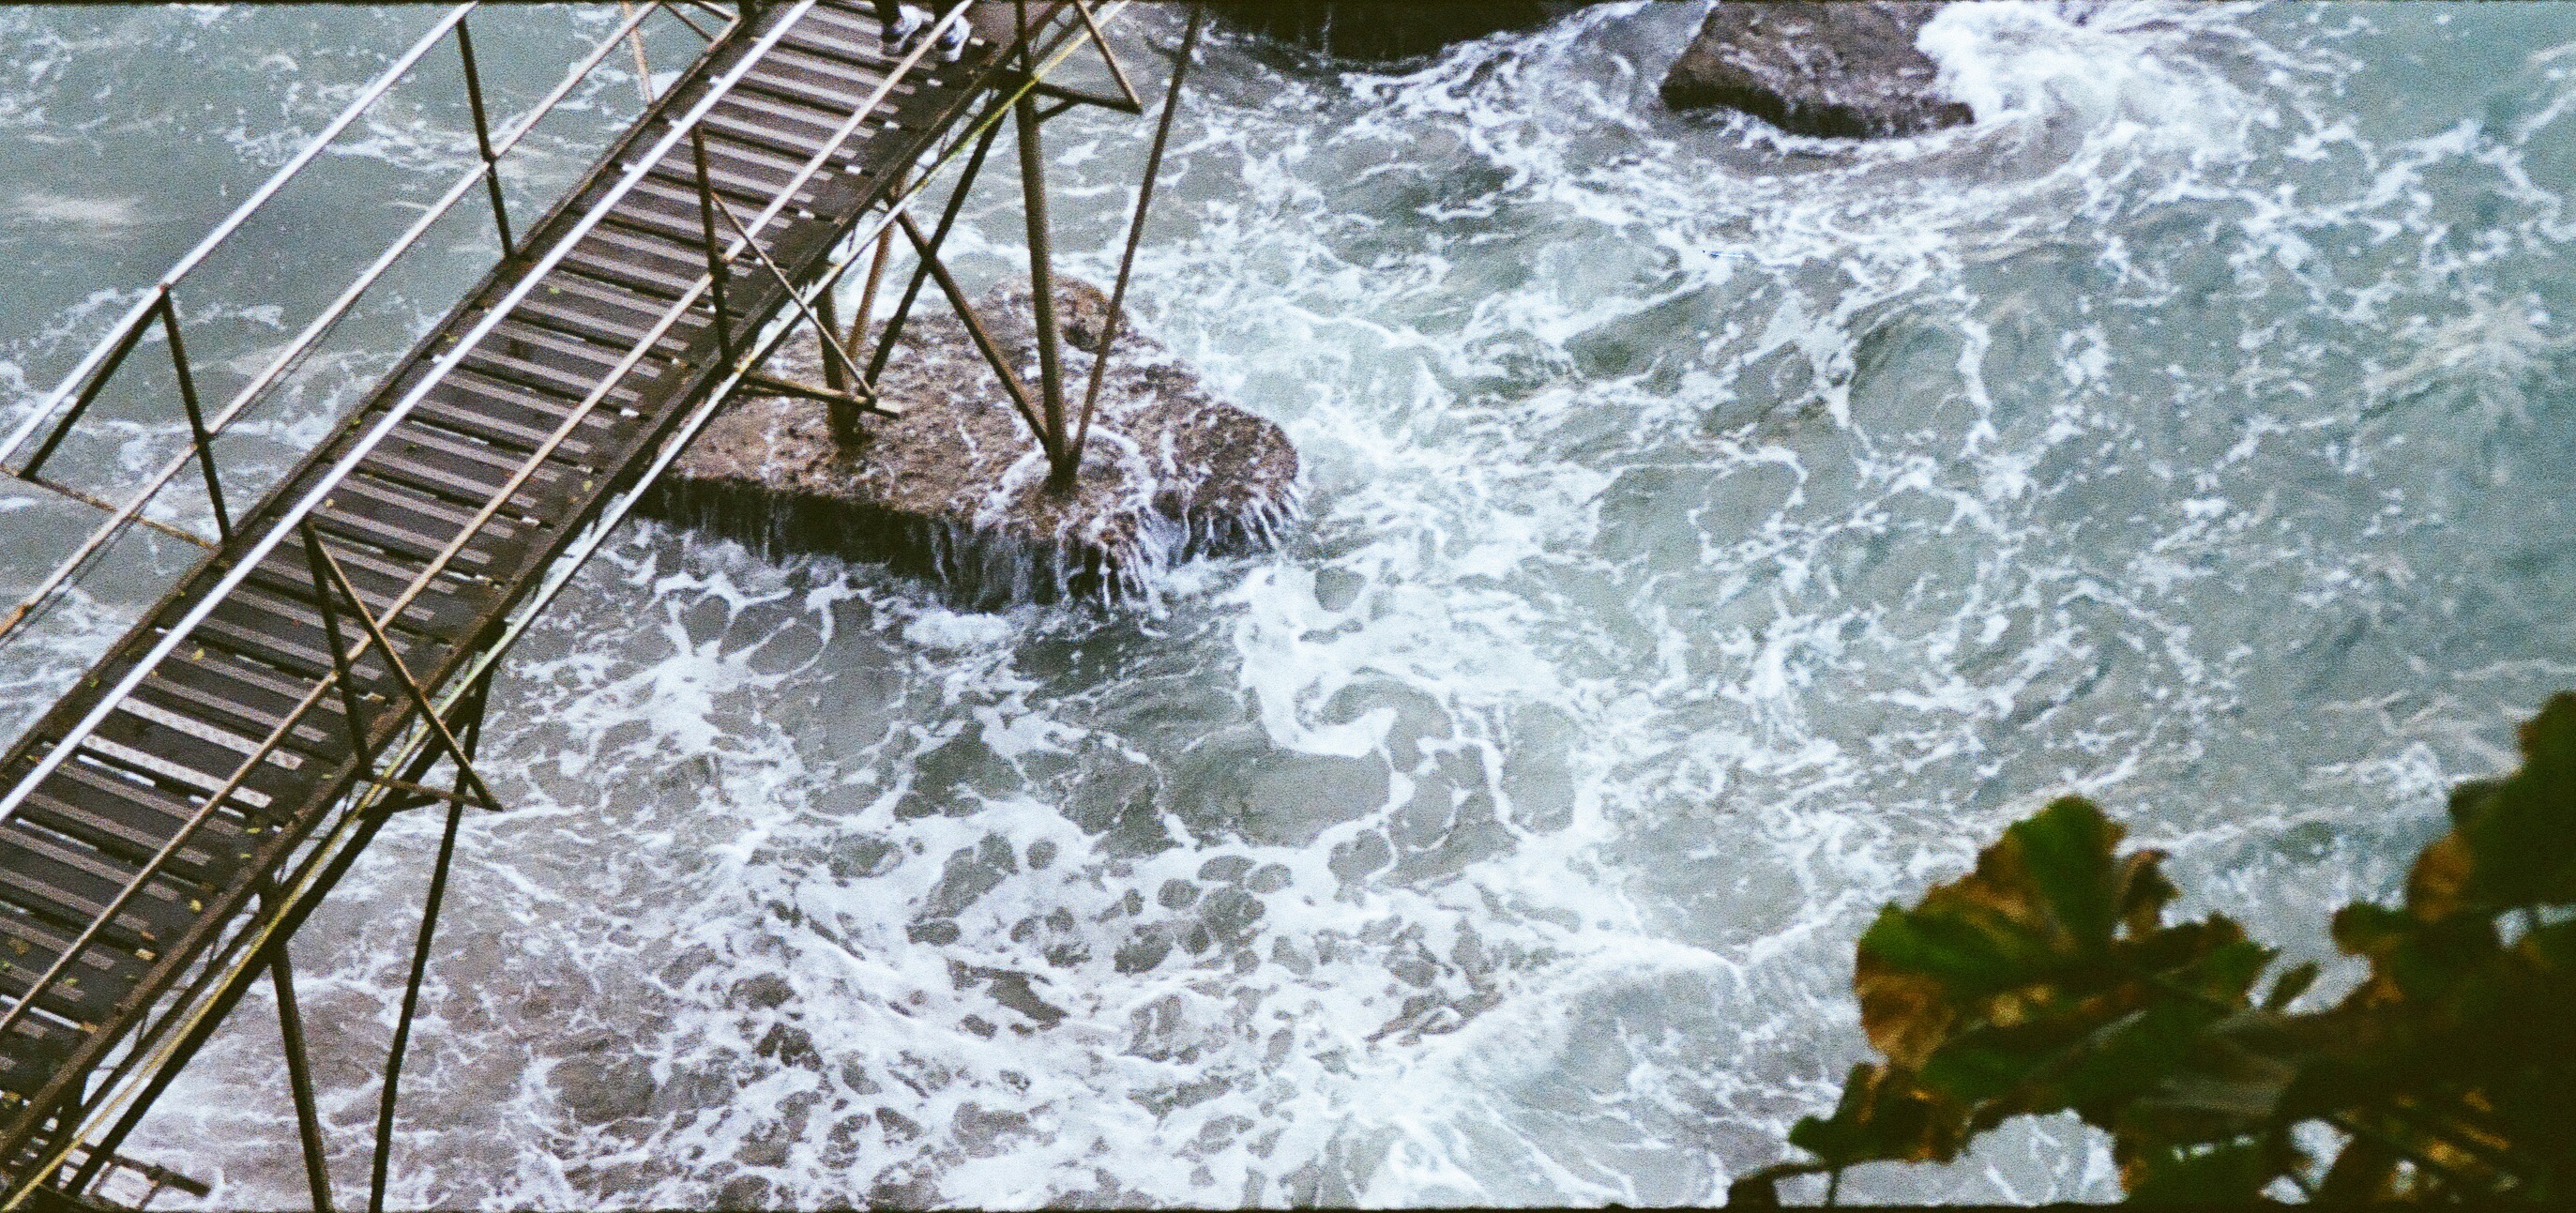
water, weather, water feature, geological phenomenon